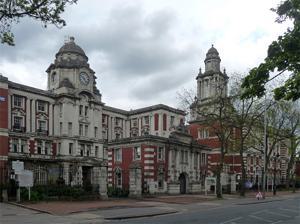
Building: Manchester Royal Infirmary
Country: United Kingdom
Year built: 1755
Hospital in Manchester, England Hospital in Manchester, United Kingdom Manchester Royal Infirmary Manchester University NHS Foundation Trust MRI's main block on Oxford Road Shown in Greater Manchester Geography Location Chorlton on Medlock, Manchester, United Kingdom Organisation Care system Public NHS Type Teaching Affiliated university Manchester Medical School Services Emergency department Major Trauma Centre Beds 1721 History Opened 1752 Links Website https://mft.nhs.uk/mri/ Lists Hospitals in the United Kingdom Manchester Royal Infirmary (MRI) is a large NHS teaching hospital in Chorlton-on-Medlock , Manchester , England. Founded by Charles White in 1752 as part of the voluntary hospital movement of the 18th century, it is now a major regional and national medical centre. It is the largest hospital within Manchester University NHS Foundation Trust , and based on its Oxford Road Campus in South Manchester where it shares a site with the Royal Manchester Children's Hospital , Manchester Royal Eye Hospital and Saint Mary's Hospital as well as several other educational and research facilities. The Hospital is also a key site for medical educational within Manchester, serving as a main teaching hospital for School of Medical Sciences, University of Manchester . History The first premises was a house in Garden Street, off Withy Grove, Manchester, which were opened on Monday 27 July 1752, financed by subscriptions. Government of the institution was in the hands of the trustees. Any subscriber who paid 2 guineas a year was a trustee. Those who donated 20 guineas became a trustee for life. The trustees appointed physicians and surgeons by voting. In 1835 900 trustees assembled to vote in the town hall. Joseph Jordan was elected, having secured 466 votes. There were initially three physicians and three surgeons, Charles White being one. White co-founded the Infirmary with local industrialist Joseph Bancroft in 1752, and was an honorary surgeon there until 1790. One patient, John Boardman, who had Scrofula was treated. The first inpatient was admitted on 3 August, Benjamin Dooley, aged 12, had "sordid ulcers in the leg". In 1753 it was decided to purchase surgical instruments and to establish a dispensary. New Infirmary Opening of the new hospital The Infirmary, Dispensary, and Lunatic Asylum, Manchester; by James Hey Davies It was decided to build a new hospital in 1753 on land leased from Sir Oswald Mosley , lord of the manor, who granted a 999-year lease at an annual rent of £6. The site had previously been called the Daub Holes: these pits, 615 feet long, had filled with water and they were replaced by a fine ornamental pond. The new premises had space for eighty beds and were on Lever's Row in the area now known as Piccadilly Gardens (the gardens were only created after the demolition of the former MRI buildings in 1914). The new building was opened on 9 June 1755. It had three stories and cellars. The first student, John Daniel, was taken on as an apprentice to the apothecary. By 1756 it was already necessary to add a new wing to the north to house a laundry and wash house. In 1764 there were 85 inpatients. Patients sometimes shared a bed. Manchester Lunatic Asylum The building of the Manchester Lunatic Asylum on the same site as the main hospital was completed in 1765. In 1849 it was removed to Cheadle , Cheshire. Public baths In 1779 public baths were built on the site. Cold baths were 6d (2½p), a Buxton bath 1/- (5p), a warm bath 1/-, and a vapour bath or use of the seating room 5/- (25p). Prices were doubled on Sunday. It was also possible to pay an annual fee. The baths were very popular and profitable. People with venereal disease were not allowed in the Buxton Baths, which were heated to 92 °F (33 °C). and held 3,400 gallons. The Matlock Bath held 6,200 and was also heated to 92 °F (33 °C). William and Ann Howarth were appointed to run the baths in 1799, and they were subsequently known as Howarth's Baths. A steam engine was installed for pumping and heating water for the baths and the hospital. During 1808 4,654 baths were taken by the public – not counting those taken by anyone belonging to the infirmary. In 1813 the waterworks company agreed to supply water to the baths and hospital free of charge. In 1836 the bathman was paid £160, and an additional allowance for washing towels. The average annual profit was £95. In 1845 it was decided to close the baths. 18th-century development Manchester Royal Infirmary in the 19th century at the Piccadilly Gardens site A scheme for inoculating poor people for smallpox was started in 1784. They were attended, when necessary, in their own homes, as were people with contagious diseases. Jenner's scheme of vaccination was enthusiastically adopted in 1800, and 1,000 people were vaccinated in six months. In 1790 two physicians were appointed to deal with home visits. A new building for out patients and the dispensary was completed and the hospital was officially titled "The Infirmary, Dispensary, Lunatic Hospital and Asylum in Manchester". There were now six physicians and six surgeons. A library was established in the Infirmary in 1791. Dr John Ferriar , one of the physicians, helped to set up a Board of Health which rented 4 houses in Portland Street belonging to the Lunatic Asylum for use as a fever hospital. It was called the House of Recovery and patients from the rest of the infirmary were moved there if they had infectious diseases. In 1793 a new north wing was built, with room for 50 more beds. In 1824 the board noted that it had become impossible to admit all the patients in need of care. Erysipelas had become a problem on surgical wards as a result of overcrowding. £5,600 was raised to fund further extensions, which were opened in 1828. The extension included nurses kitchens, 8 water closets, a wash house and laundry, and an accident room and surgery. There were now "upwards of 180 beds", but the surgical wards were still overcrowded and patients were forced to share beds. 19th century A model of the former premises in the present-day Piccadilly Gardens The infirmary was renamed the Manchester Royal Infirmary Dispensary, Lunatic Hospital and Asylum in 1830. Jenny Lind gave two concerts for the benefit of the funds in December 1848 allowing the construction of new wings to proceed. Arrangements with Devonshire Royal Hospital and Southport Promenade Hospital for convalescent care were established. In 1867 Cheadle Hall was first rented and then purchased and equipped for the care of 30 convalescent patients. It was renamed the Barnes Convalescent Home in recognition of a donation of £10,000 by Robert Barnes. Monsall Hospital was established in North Manchester in 1871 as a fever hospital. Robert Barnes donated £9,000 and the hospital was named the Barnes House of Recovery. Manchester City Council contributed £500. The total cost was £13,000. There was accommodation for 128 fever patients and room to separate patients with different infections. Telephones were first installed in 1880, free of charge by courtesy of the Lancashire and Cheshire Telephone Company, a clinical laboratory erected in the grounds in 1898, and x-rays began in 1904. The x-ray machine was housed in the chapel as no other space could be found. In 1832 two new porticos, each with four Ionic columns, had been completed. By the late 19th century statues had been installed on the esplanade on the northern side while the streets to the south beyond Parker Street were narrow. Organised admission of medical pupils began in 1793. The fee for the first six-month session was 5 guineas, and for two subsequent sessions 3 guineas with extra fees payable to surgeons for attendance at operations. in 1817 fees for apprentices were 200 guineas, paid after completion of a three-month probation period. Apprenticeship lasted at least 5 years and the fee covered board and lodging. They were increased to 260 guineas in 1824 Students in the 19th century were awarded external degrees by the University of London. A catalogue of the library was compiled by Frank Renaud and published in 1859. Oxford Road Opening of the new hospital Plan of Manchester Royal Infirmary at the Oxford Road site Discussions about moving the infirmary to its present site in Oxford Road started in 1875, and a plan was finally agreed in 1904. The Picadilly site was sold to the City Council for £400,000 and plans for new buildings designed by Edwin Hall and John Brooke were accepted after a competition. It was officially opened by King Edward VII on 6 July 1909. A radiology department was not envisaged in the plans, but Dr Barclay, appointed in 1909, established a department in the basement. In 1913 more than 5,000 patients were examined radiologically. Radiotherapy for cancer patients started in 1914 and Manchester and District Radium Institute was established in a building next to the hospital in 1921. In 1930 a new nurses' home, Sparshott House, was built. It was not until 1933 that the official title of the hospital was changed to the Manchester Royal Infirmary. Second World War On 28 August 1939 400 patients were evacuated and 440 beds prepared for expected casualties. By November 1939, in the absence of the expected casualties all the beds were brought back into use. A large emergency blood transfusion centre was established and continued after the war. A high explosive bomb penetrated the new nurses' home, Sparshott House, on 11 October 1940. 112 nurses were in the basement shelters, but nobody was hurt. However, none of the rooms could be used and the nurses had to sleep elsewhere, including in the university. Within a month 130 bedrooms were back in use. The biggest raids on Manchester were on 22 and 23 December 1940 . On the first night very few actually struck the hospital buildings but most of the windows were blown out. 10,000 panes of glass had to be replaced. On the first night 186 casualties were admitted and 400 more treated in the casualty and first aid posts. On the second night a time bomb fell on the X-ray and teaching block which exploded on the following day, 24 December, leading to significant disruption. Manchester Royal Infirmary large operating theatre 1908 Post-war In 1950 a new neurology and neurosurgery unit was built, with its own operating block. Throughout the early 1970s the department of radiology was a pioneer of X-ray computed tomography under consultant neuroradiologist Dr Ian Isherwood. In 1972, the MRI became the first hospital in the world to obtain a commercially available CT scanner, the ' EMI CT1000', following the development of the prototype at Atkinson Morley Hospital in London the year before. In 1975 the department received the first whole-body CT scanner in Europe, the EMI CT5000. Summary statistics Year Admitted Cured Died Outpatients Costs 1752 75 42 3 249 £405 1762 402 841 £1,169 1777 473 21 1,256 1802 705 50 3,470 £4,000 1848 2,056 191 18,200 £8,400 1852 £8,400 1863 1,730 1874 2,735 1885 4,500 21,700 1902 4,500 35,800 1913 9,049 55,900 1919 11,550 7% 44,071 1933 11,928 5.8% 51,000 1946–47 10,845 5.5% 54,184 £400,000 Services The west side of the modern main block at Manchester Royal Infirmary The Infirmary itself specialises in cardiology, in renal medicine and surgery and in kidney and pancreas transplants. Its A&E department deals with around 145,000 patients every year. The transplant team carried out 317 transplants in 2015, the most of any centre in the UK. See also Healthcare in Greater Manchester List of hospitals in England References